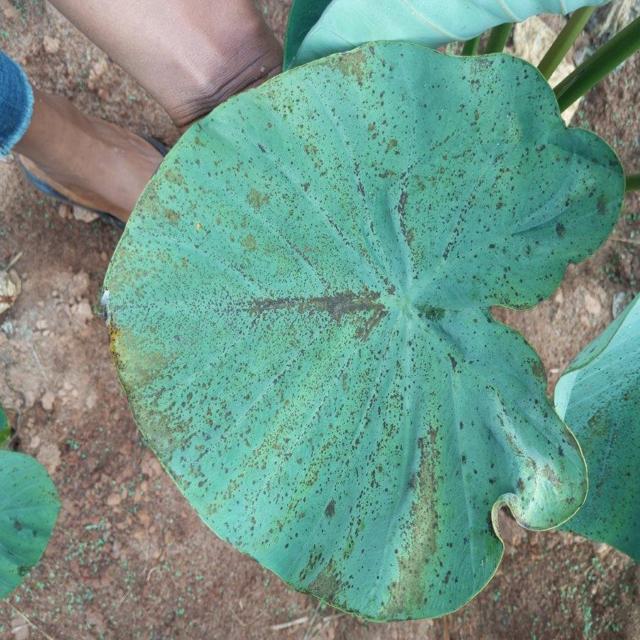
Label: Healthy